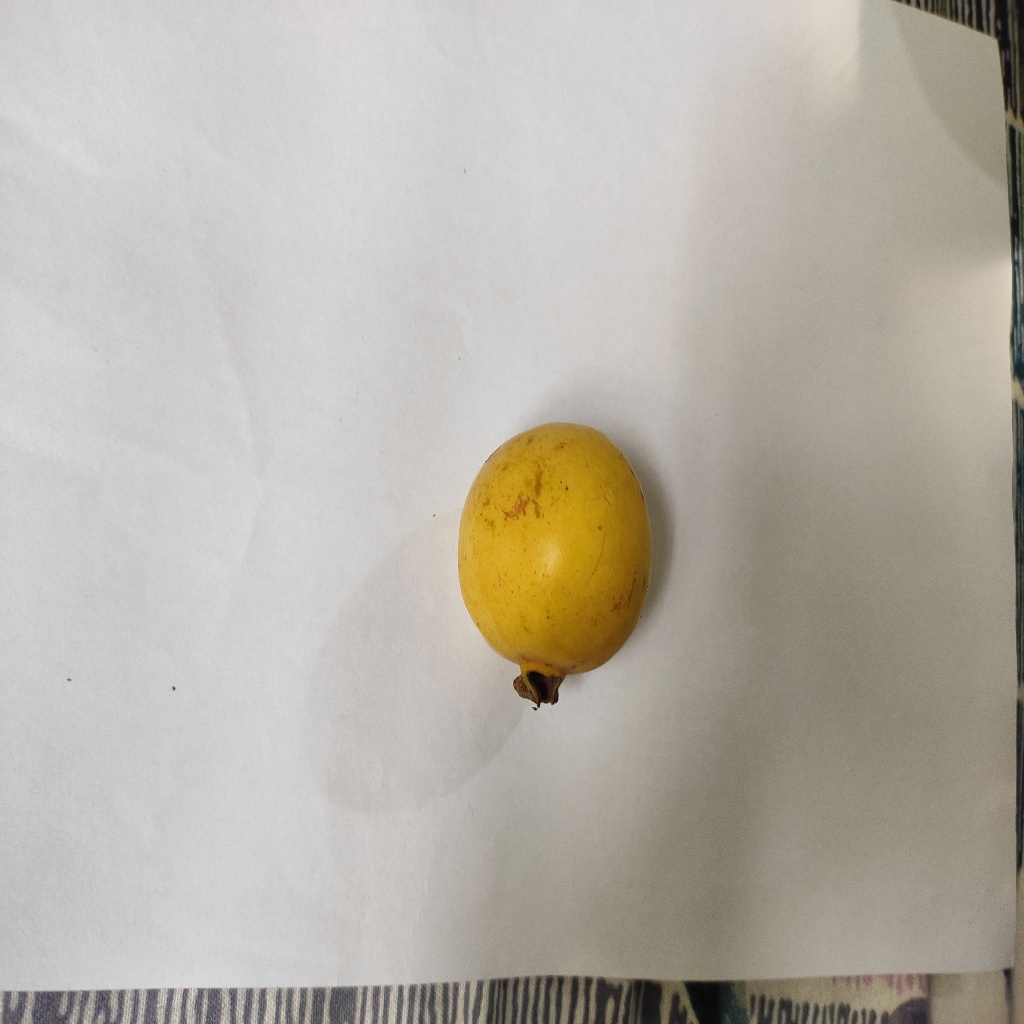
Crop: guava
Quality class: Class_A